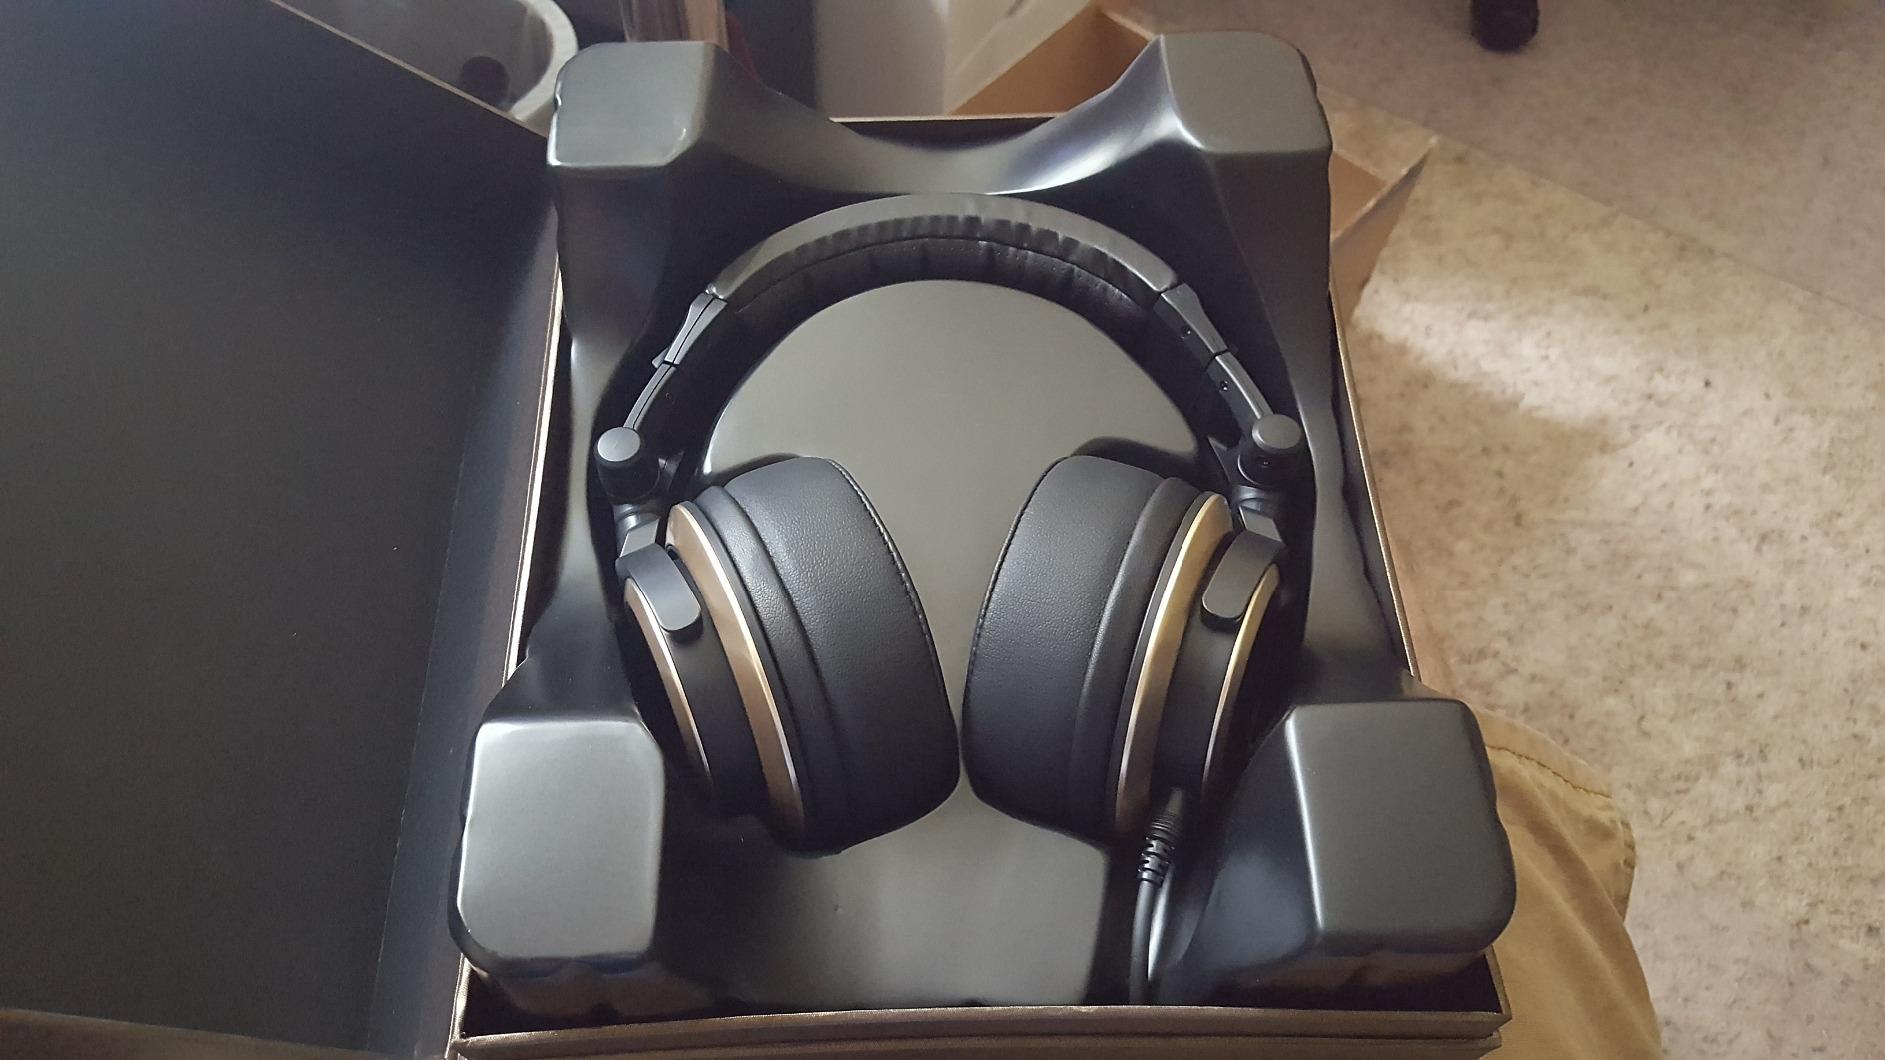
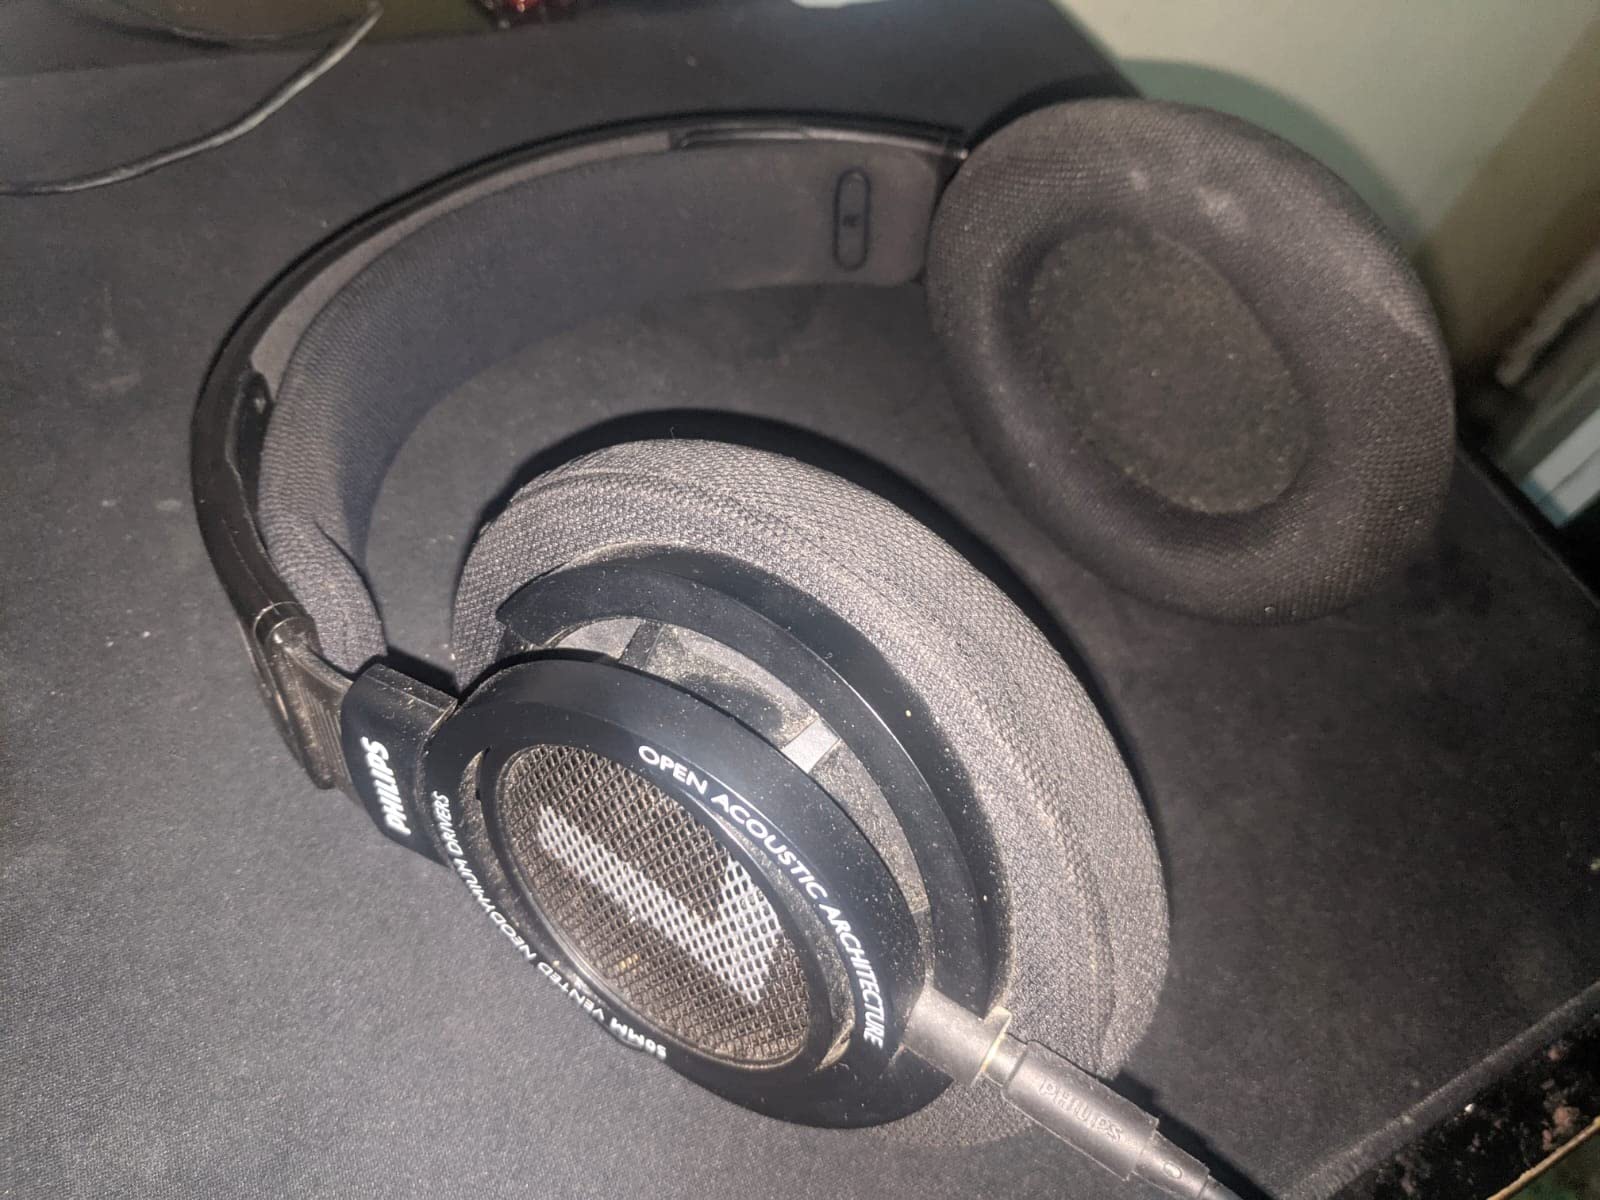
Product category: headphones
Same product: no